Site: brandenburg
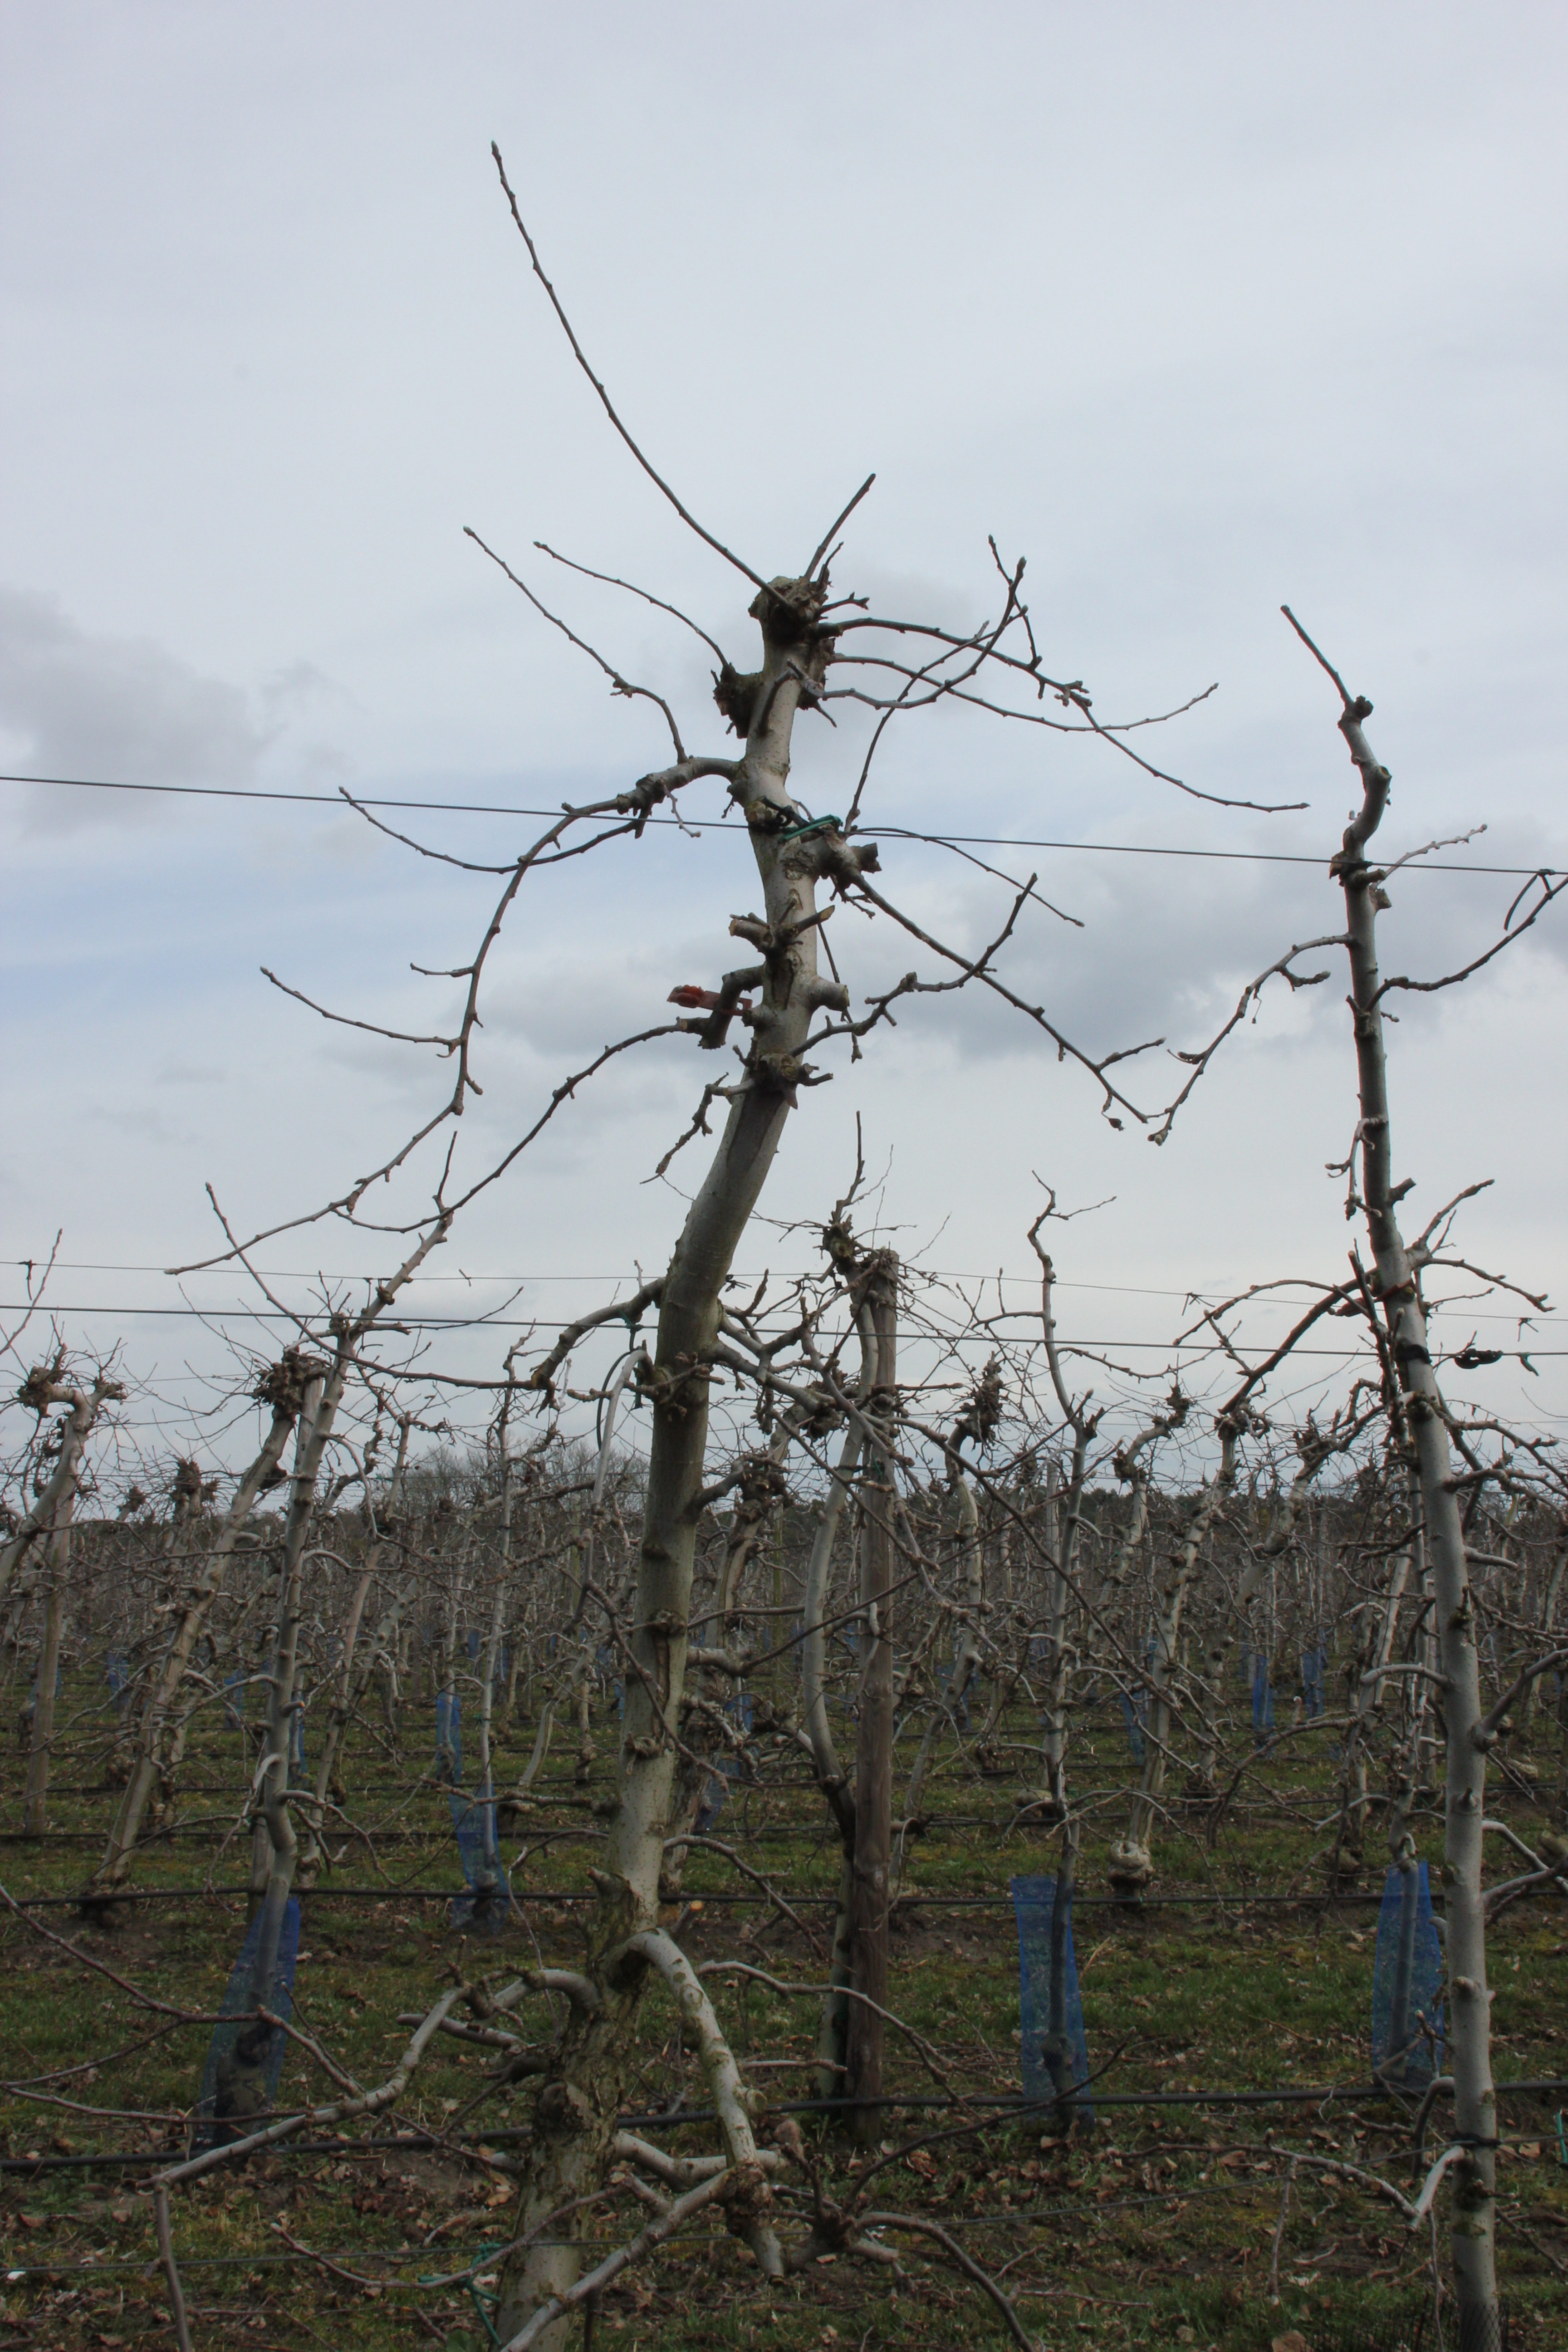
Growth stage (BBCH 01): Bud development